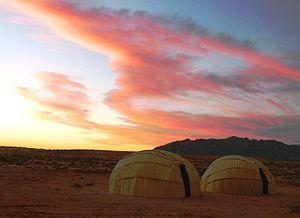
Cet article recense les sites inscrits sur la liste du patrimoine mondial par l'UNESCO situés en Afrique.